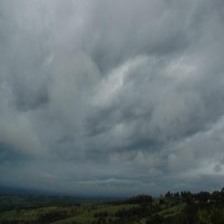
Cloud type: Stratus